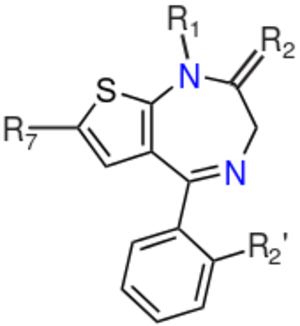
Structure générale d'une thiénodiazépine
Une thiénodiazépine est un composé chimique hétérocyclique contenant un noyau diazépine lié à un noyau thiophène.